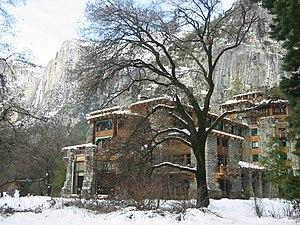
Le National Park Service rustique - parfois appelé familièrement Parkitecture - est un style d'architecture qui a développé au début et au milieu du XXᵉ siècle, dans le National Park Service États-Unis, témoignant de ses efforts pour créer des bâtiments en harmonie avec l'environnement naturel. Depuis sa fondation en 1916, le NPS a cherché à concevoir et à construire des installations pour les visiteurs, qui n’interfèrent pas visuellement avec l'environnement naturel ou historique. Les premiers résultats ont été caractérisés par un recours intensif au travail manuel, et par un rejet de la régularité et de la symétrie du monde industriel, reflétant des liens avec le mouvement Arts & Crafts et l'architecture américaine pittoresque. Les architectes, paysagistes et les ingénieurs ont associé le bois et la pierre indigènes à des styles convaincants, pour créer des structures visuellement, qui semblaient s'intégrer naturellement dans des paysages majestueux.
Il y a plus de 2 800 propriétés et districts sur le Registre national des lieux historiques dans les 58 comtés de Californie, dont 145 désignés comme des National Historic Landmarks.
Cet article recense les lieux historiques du parc national de Yosemite situé en Californie aux États-Unis.